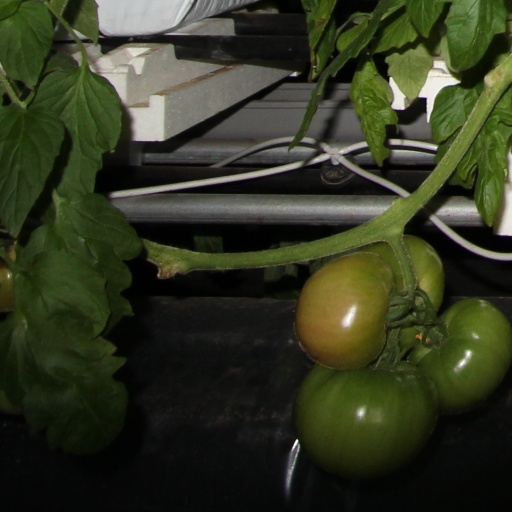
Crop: tomato